Princeton station (NJ Transit)

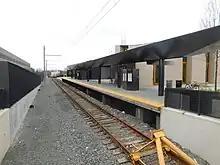
Current 2014 station platform

In December 2012, the Regional Planning Board gave approval for the project to proceed. In June 2013, NJT approved a property transfer agreement with the university, involving three parcels around the station and the proposed arts center. The U.S. Surface Transportation Board declined a petition to review the planned move. The New Jersey court system dismissed the 2011 lawsuit in December 2013, and a related appeal in March 2014, and a follow-up petition in July 2014, and a challenge against the Regional Planning Board in January 2015, and two further appeals in February 2016. , weekday ridership was down 20 percent from 2012, the last full year of the old station.